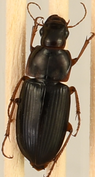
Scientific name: Harpalus pensylvanicus
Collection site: Konza Prairie Agroecosystem NEON (KONA), plot KONA_002